Bobby Joe Hill

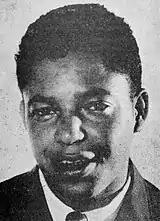
Hill in 1966

Tyrone Bobby Joe Hill (June 12, 1943 – December 8, 2002) was an American basketball player and was the leading scorer of the 1965–66 Texas Western College (now the University of Texas at El Paso) team, helping the Miners win the 1966 NCAA basketball championship. The victory is considered one of the most important wins in American sports history – Texas Western started an all-black starting lineup, against the all-white University of Kentucky.